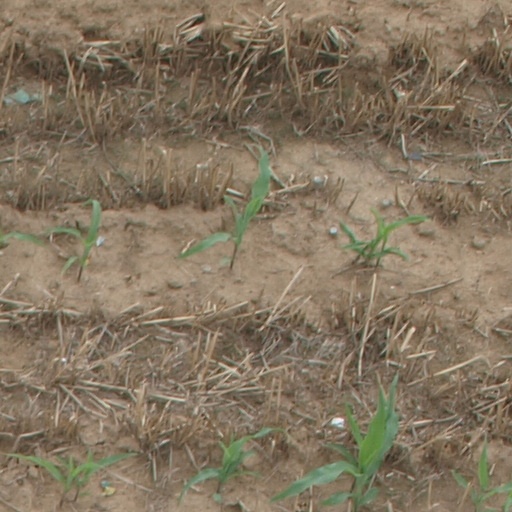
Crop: maize; corn